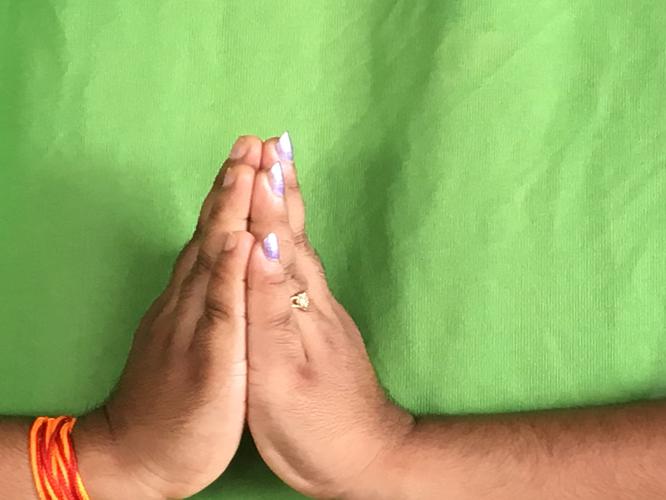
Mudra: Anjali
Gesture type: double_hand